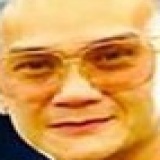
ca sĩ Lâm Chấn Huy